Duke of Hamilton

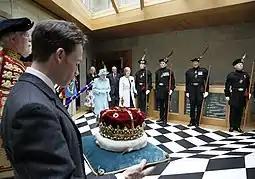
Alexander Douglas-Hamilton, 16th Duke of Hamilton, acting as Hereditary Bearer of the Crown of Scotland, holding the crown at the Scottish Parliament before Queen Elizabeth II and Presiding Officer Tricia Marwick in July 2011

The duke of Hamilton and Brandon is the hereditary keeper of the Palace of Holyroodhouse, the official royal residence in Scotland, where he maintains large private quarters. He is also, as Lord Abernethy and in this respect successor to the Gaelic earls of Fife, the hereditary bearer of the Crown of Scotland, a role which the 15th duke performed at the inauguration of the Scottish Parliament in 1999, as did the 16th duke at the State Opening of Parliament, 30 June 2011. As Hereditary Bearer of the Crown of Scotland, the 16th Duke also placed the crown upon the coffin of Queen Elizabeth II during a service of remembrance in St Giles' Cathedral on 12 September 2022. Traditionally, the duke of Hamilton enjoys the exclusive right to remove the Scottish Crown Jewels from the City of Edinburgh. He also regularly attends sittings in the Court of Lord Lyon as a hereditary assessor, sitting on the bench beside Lord Lyon.